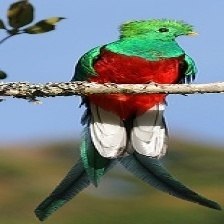
Species: QUETZAL
Scientific name: PHAROMACHRUS MOCINNO